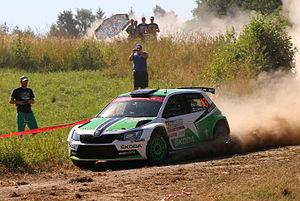
Esapekka Lappi, né le 17 janvier 1991 à Pieksämäki, est un pilote automobile finlandais de rallyes.
La Skoda Fabia est un modèle automobile conçu et fabriqué par le constructeur tchèque Škoda Auto, dont la première génération débuta le 4 décembre 1999, pour s'achever courant 2007. Elle est remplacée par une deuxième génération en 2007 puis une troisième génération en 2014.